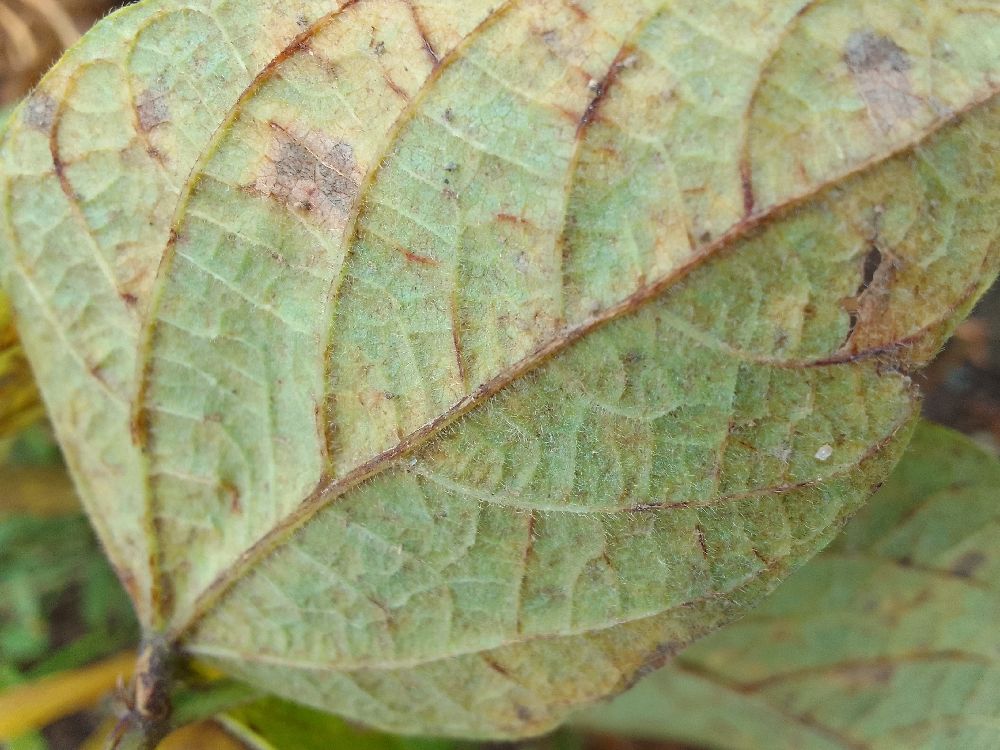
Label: anthracnose